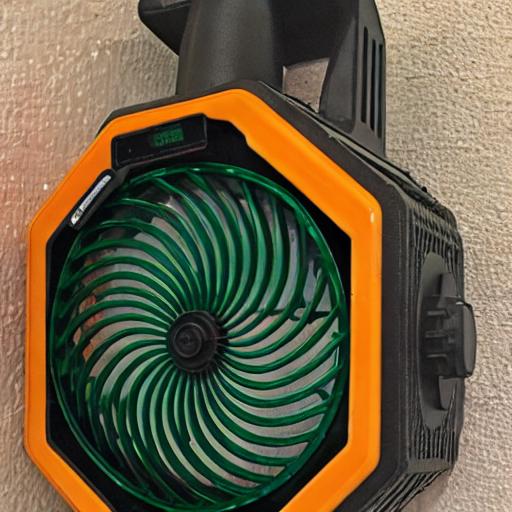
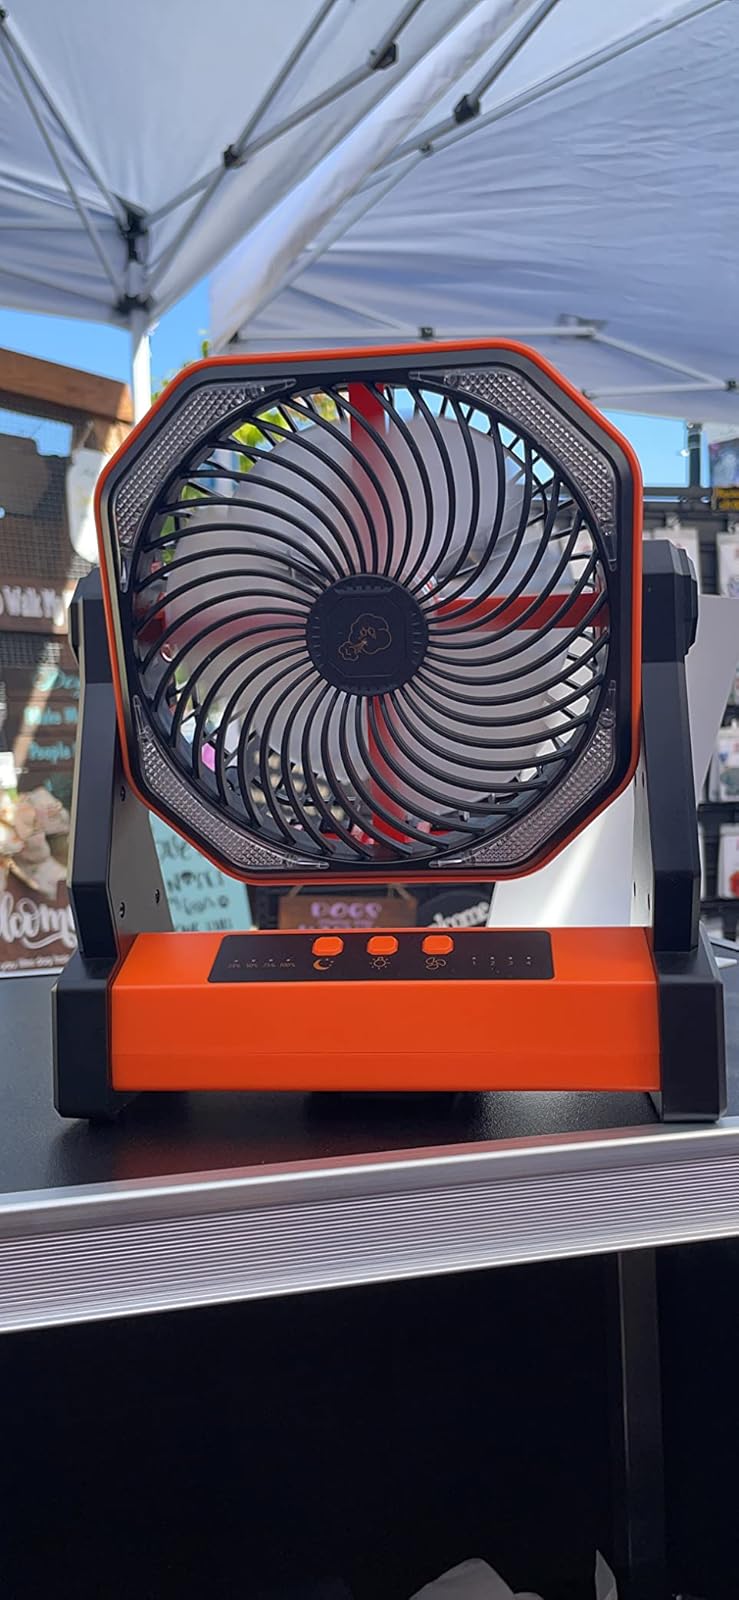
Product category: lantern
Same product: no